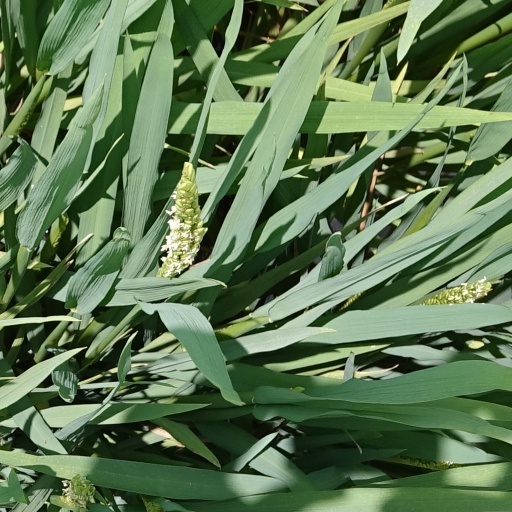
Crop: rice